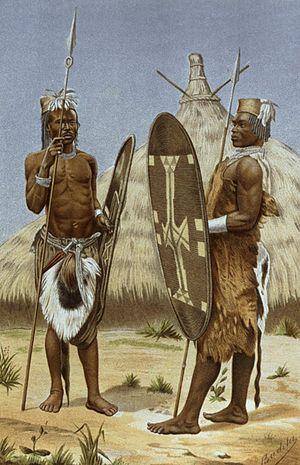
Les vertèbres caudales, appelées aussi vertèbres coccygiennes, sont des vertèbres se situant dans la queue des animaux, elles sont une continuation des vertèbres de la colonne vertébrale.
Le coccyx est un os situé à l'extrémité de la colonne vertébrale chez certains primates dont l'Homme. Chez l'Homme, il résulte en principe de la soudure de quatre vertèbres atrophiées, nommées les vertèbres coccygiennes. Il a une forme triangulaire.
Le site des hommes à queue est un site archéologique et historique du Bénin situé dans la commune de Dogbo, à 136 km au nord-ouest de Cotonou. Des galeries d'un ancien site d'extraction minière y constituent le support d'une légende très répandue, particulièrement sur le continent africain, et nourrissent la réflexion des autorités qui souhaitent valoriser ce patrimoine.